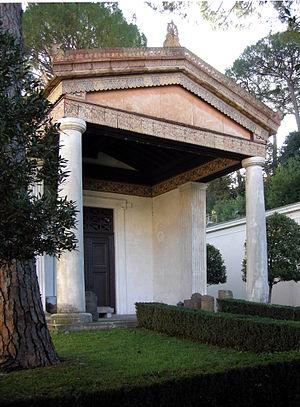
L'habitat étrusque nous est connu principalement par les traces archéologiques de leurs pratiques funéraires.
Le Musée national étrusque de la villa Giulia est un musée de Rome consacré aux civilisations étrusque et falisque. C'est le plus grand musée étrusque du monde.
Cette liste de musées étrusques recense les espaces muséographiés de villes italiennes dont les collections sont à prédominance majeure consacrées aux vestiges étrusques, des lieux développés ou créés fortement depuis les années 2000 souvent associés aux découvertes récentes.
Les Étrusques sont un peuple qui a vécu dans le centre de la péninsule italienne depuis la fin de l'âge du bronze jusqu'à la prise par les Romains de Velzna en 264 av. J.-C.
L'architecture étrusque, comme beaucoup d'autres de ses pratiques culturelles, se caractérise par l'intégration de savoirs précédents, issus des cultures grecque ou plus orientales, puis de leur assimilation en y apportant des modifications, et ensuite de leur transmission et intégration au monde romain.